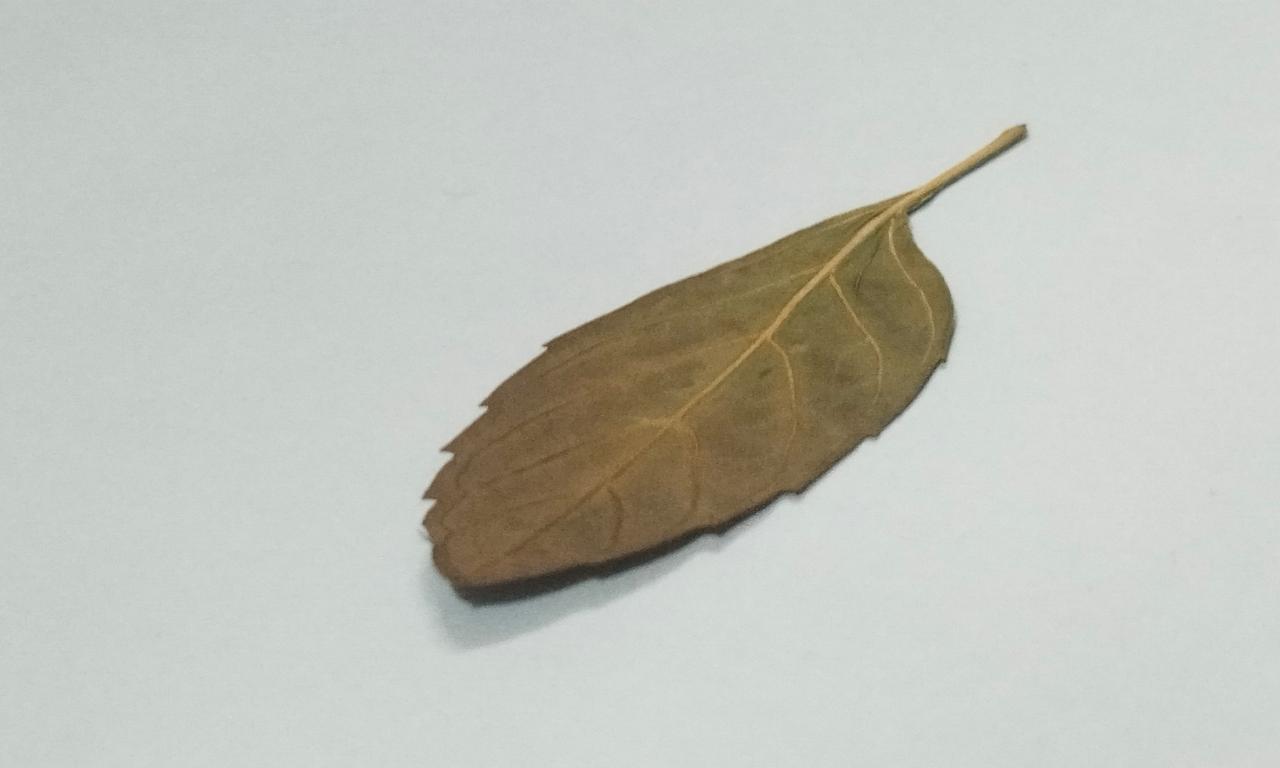
Label: Dried